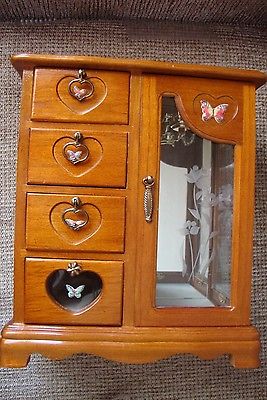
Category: cabinet